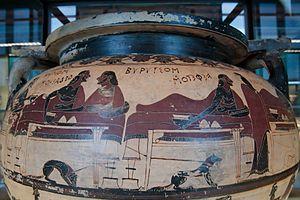
Le cratère Eurytios est le nom donné à un célèbre cratère corinthien, trouvé à Cerveteri, à côté de Rome, et conservé au Musée du Louvre. Le cratère Eurytios est daté d'environ 600 avant J.C.
Dans la mythologie grecque, Géryon est un Géant triple, fils de Chrysaor et de Callirrhoé.